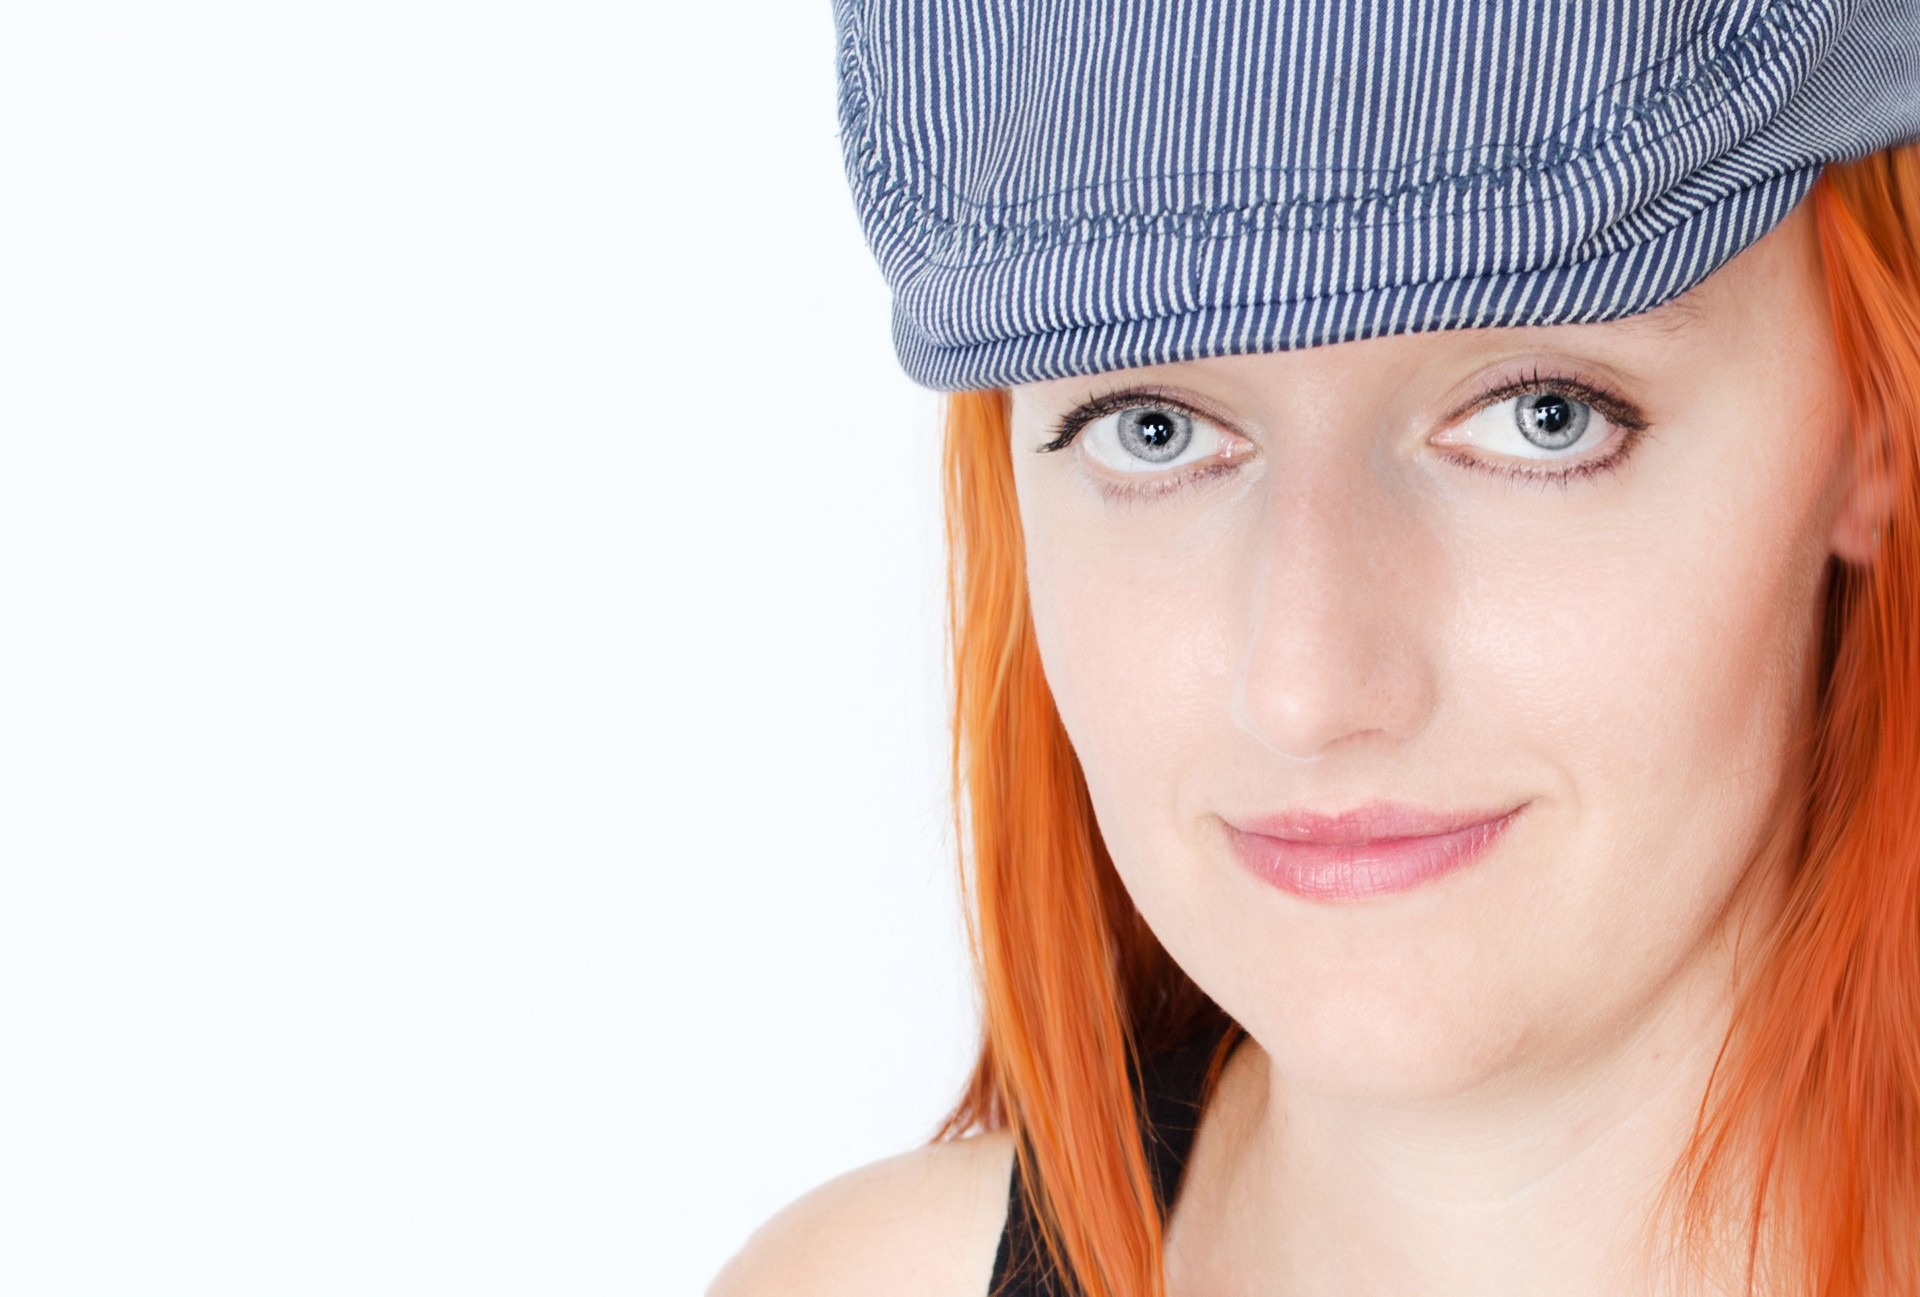
people, girl, woman, hair, female, portrait, model, clothing, headgear, face, eyes, wife, women, eye, cap, head, look, skin, beauty, girlfriends